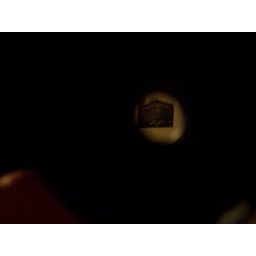
A picture on the wall in my house through binoculars